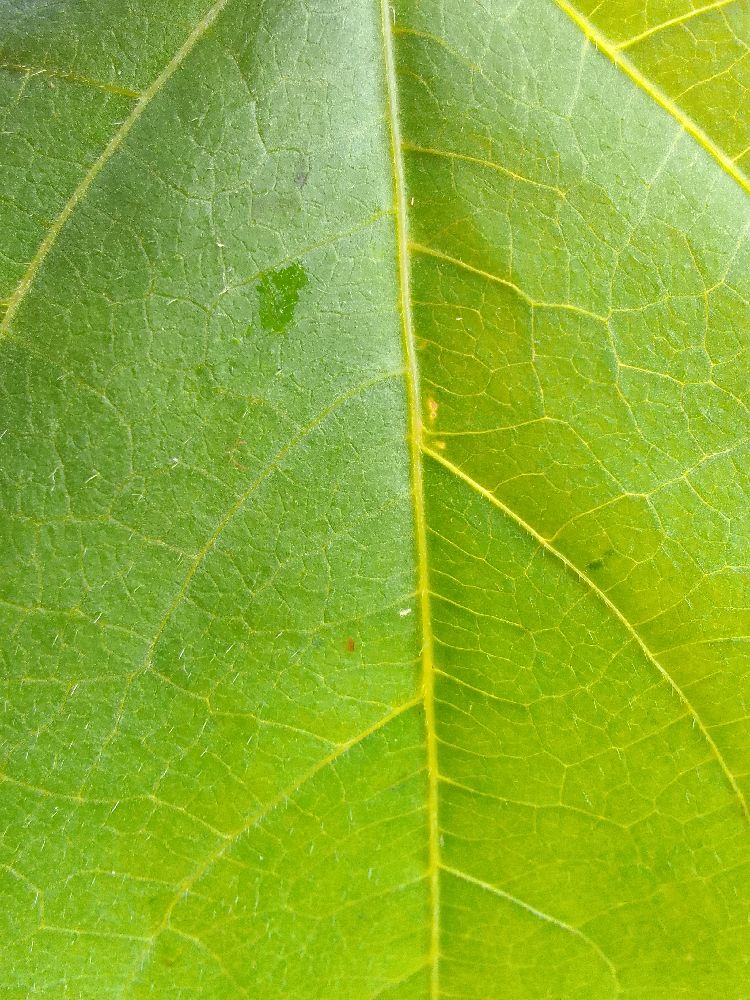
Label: healthy